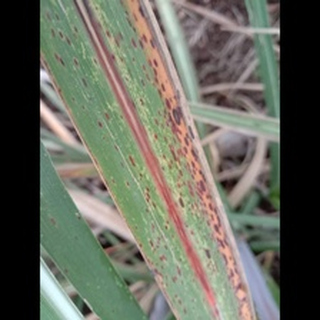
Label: sugarcane_rust